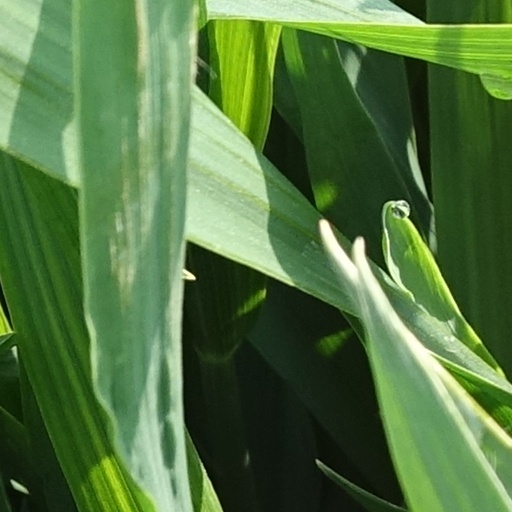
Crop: wheat